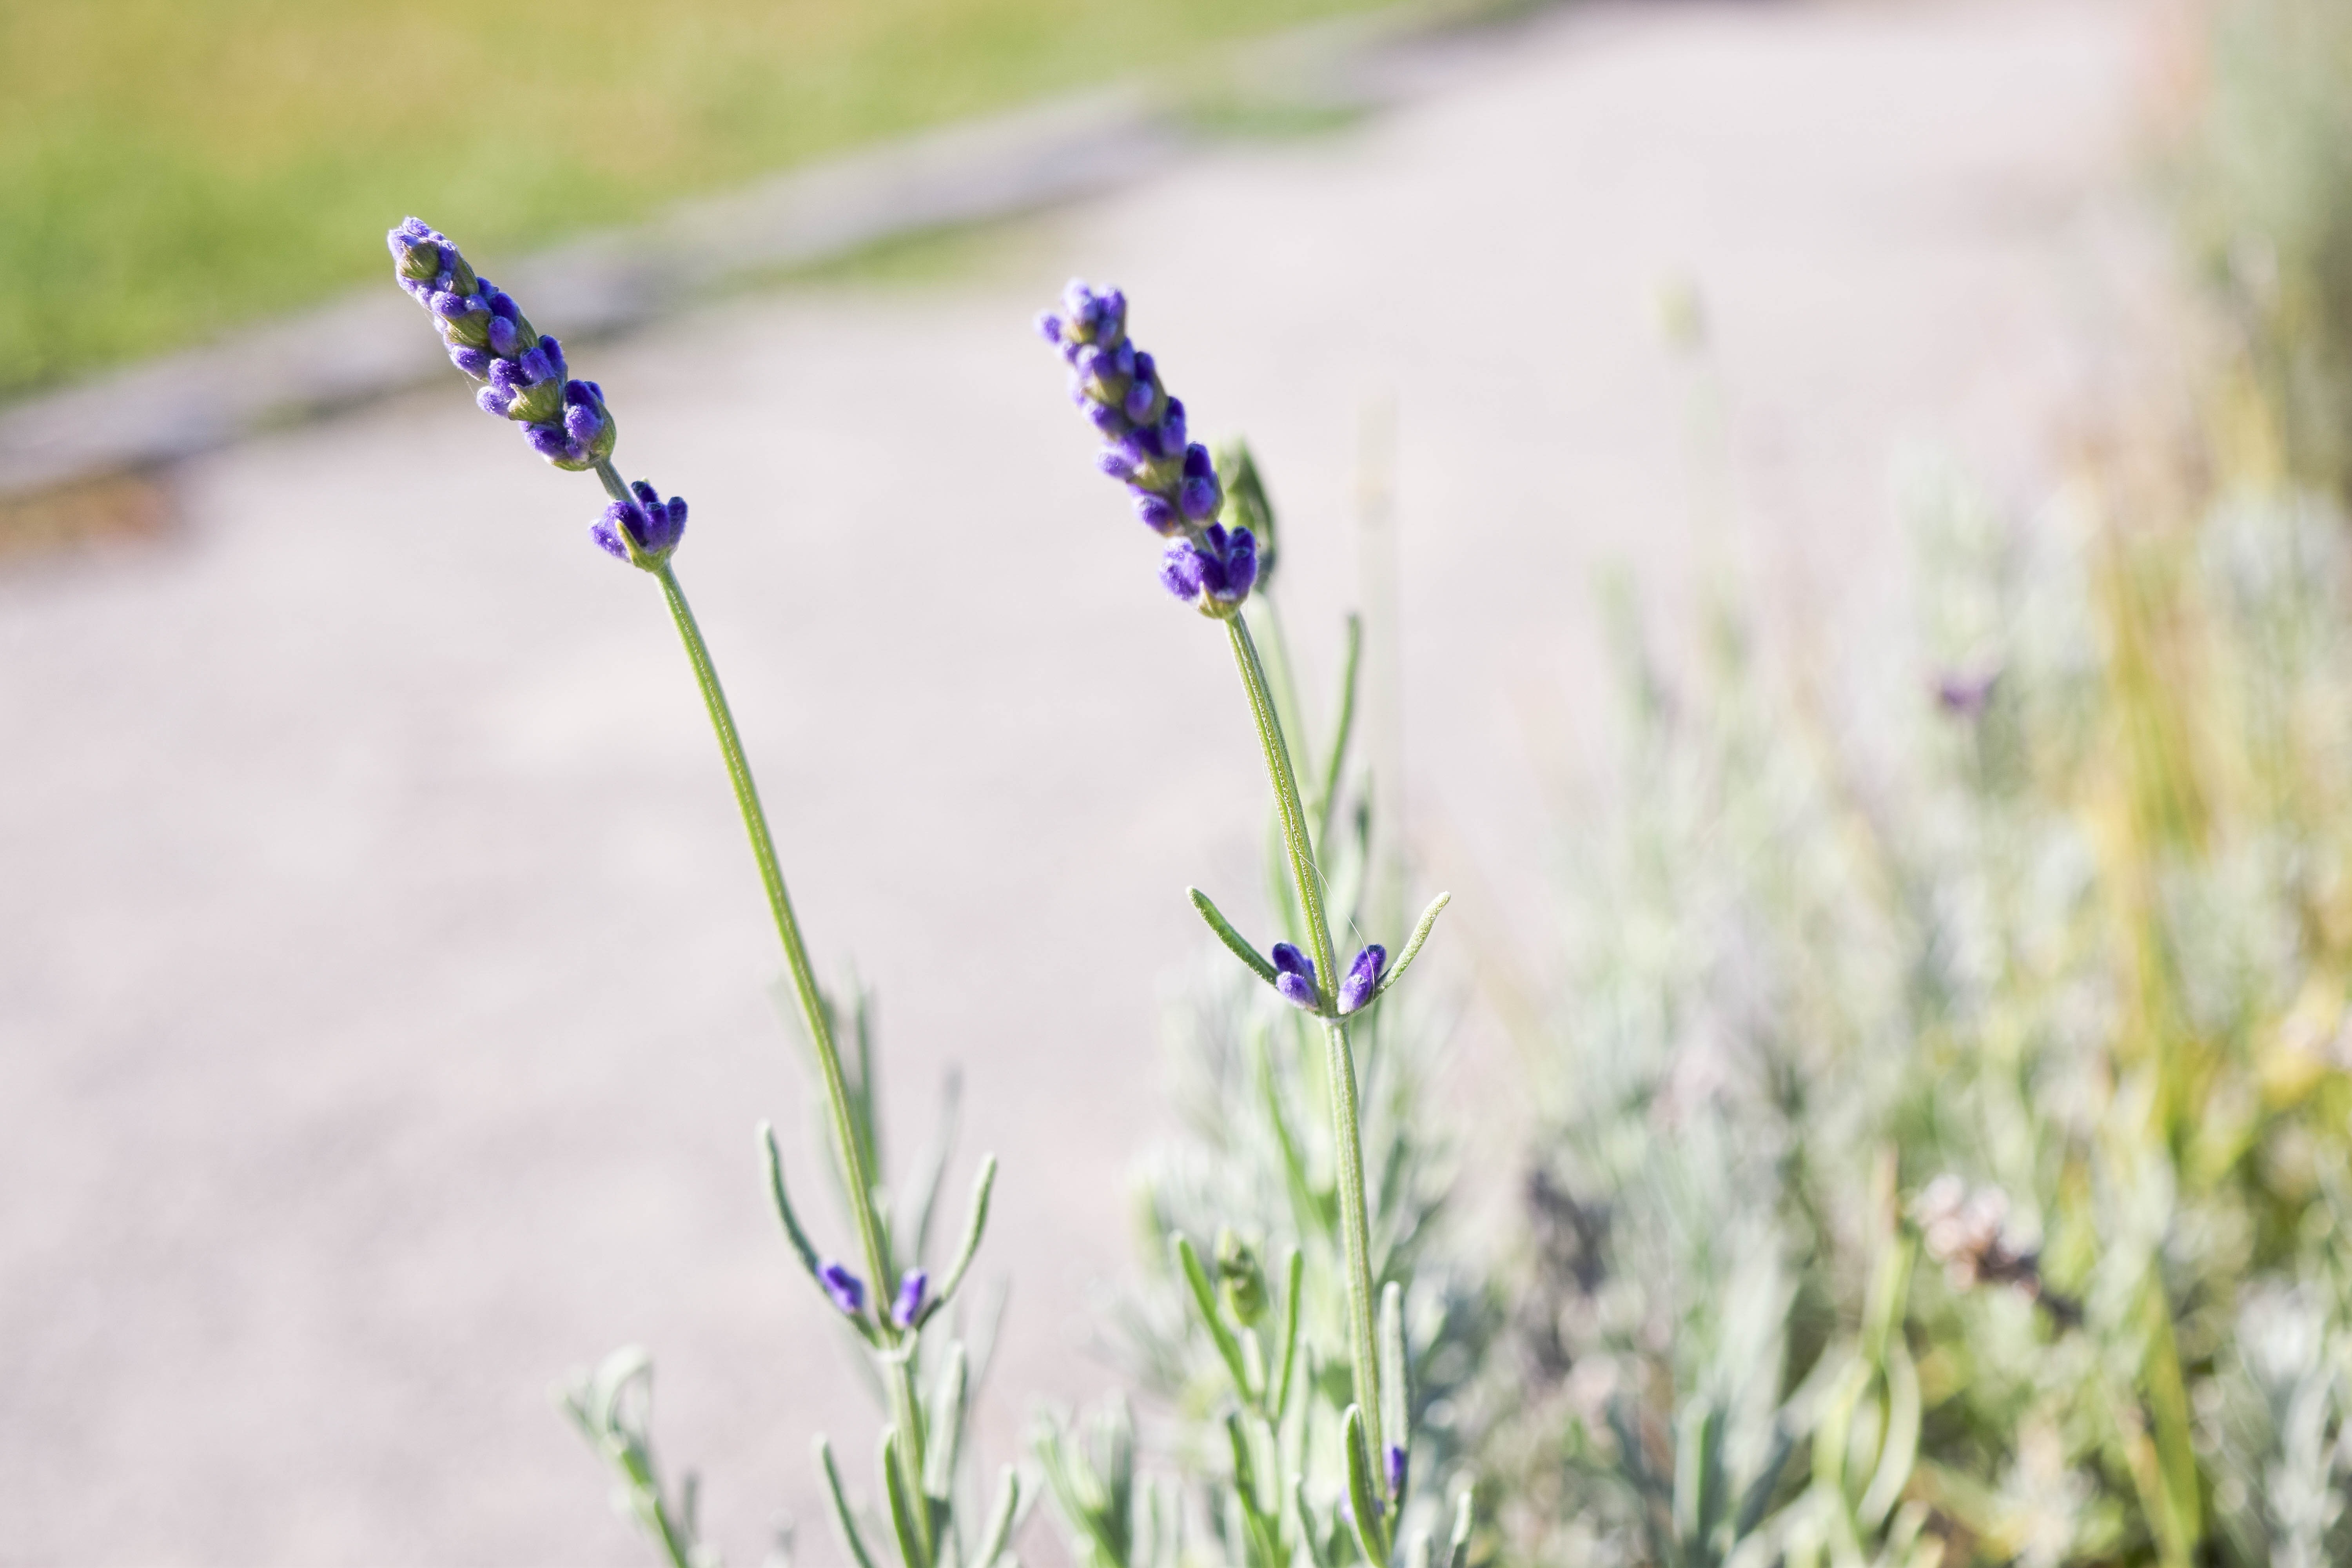
nature, grass, plant, field, meadow, prairie, flower, purple, summer, green, herb, natural, botany, flora, lavender, wildflower, scent, fragrance, macro photography, flowering plant, grass family, plant stem, land plant, english lavender